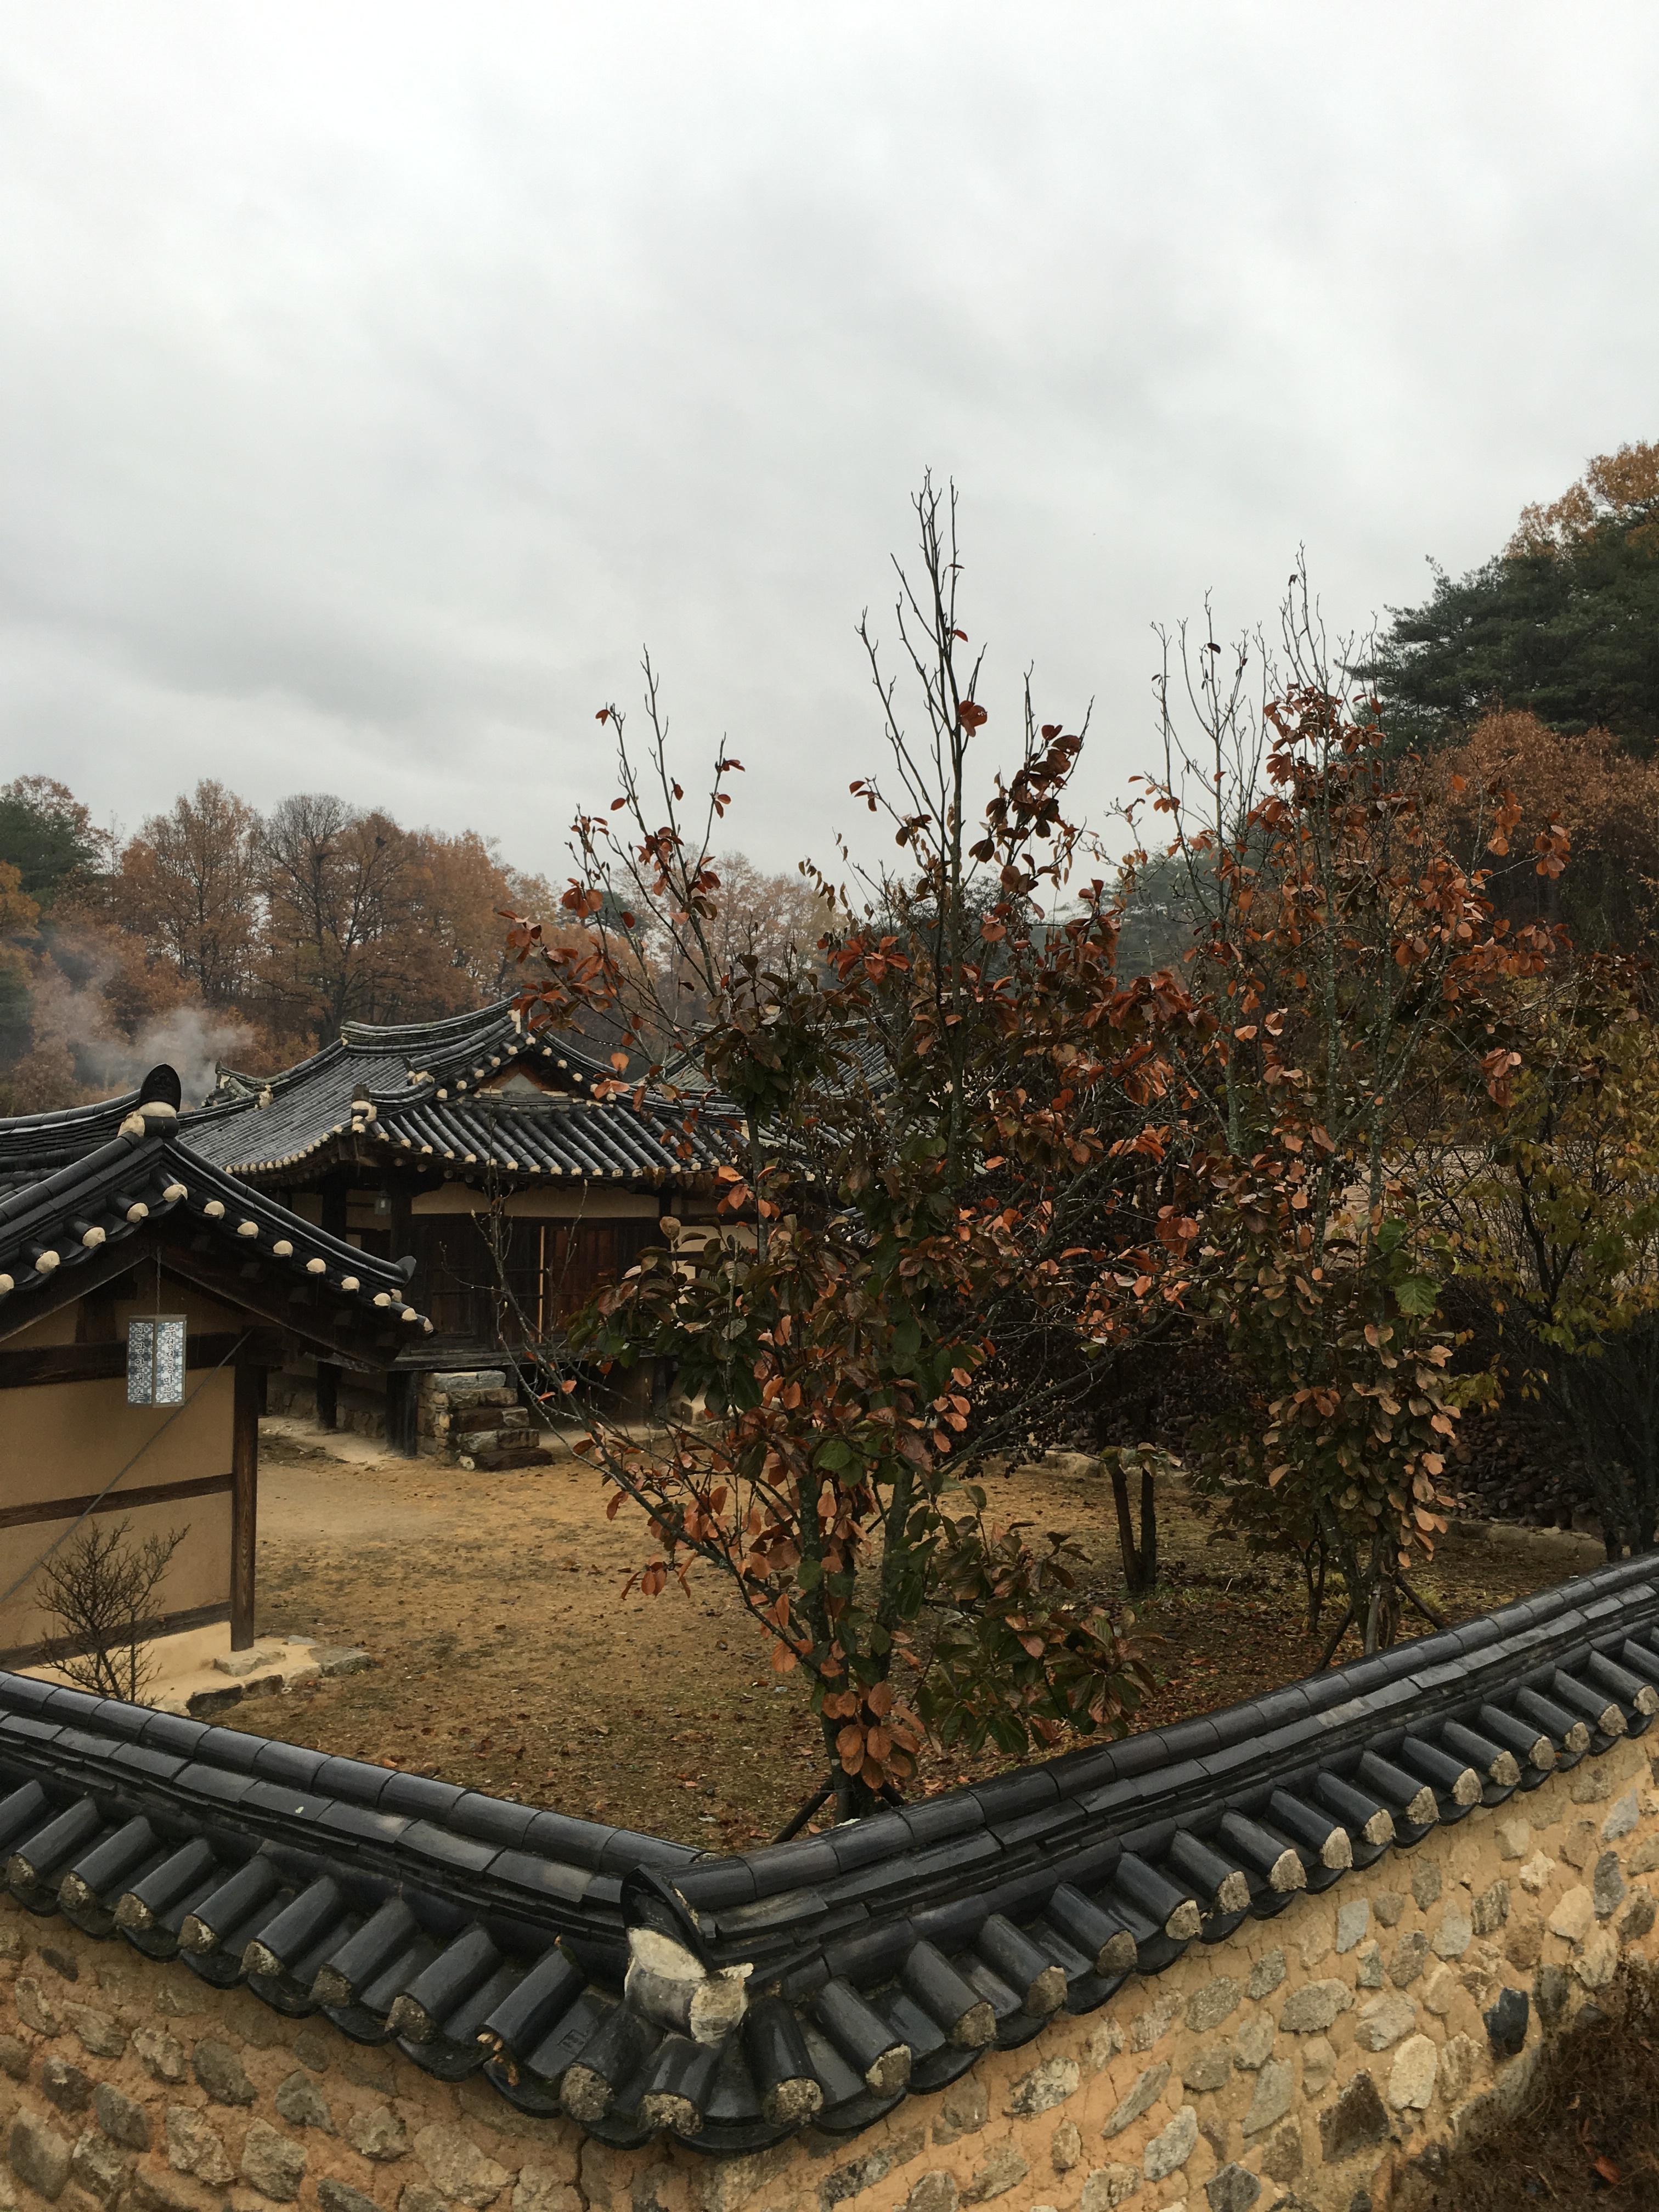
landscape, tree, plant, track, flower, transport, autumn, garden, rural area